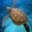
Label: turtle